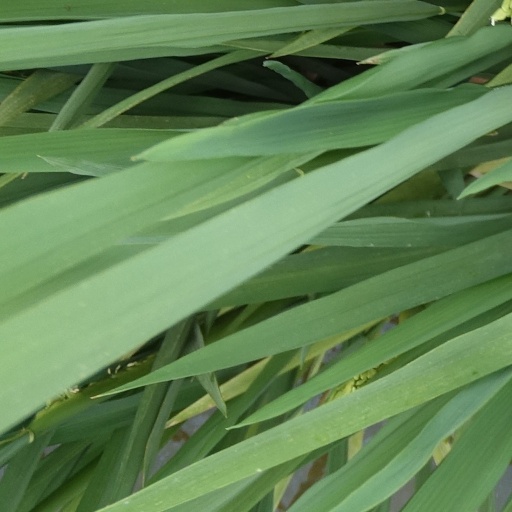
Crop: rice